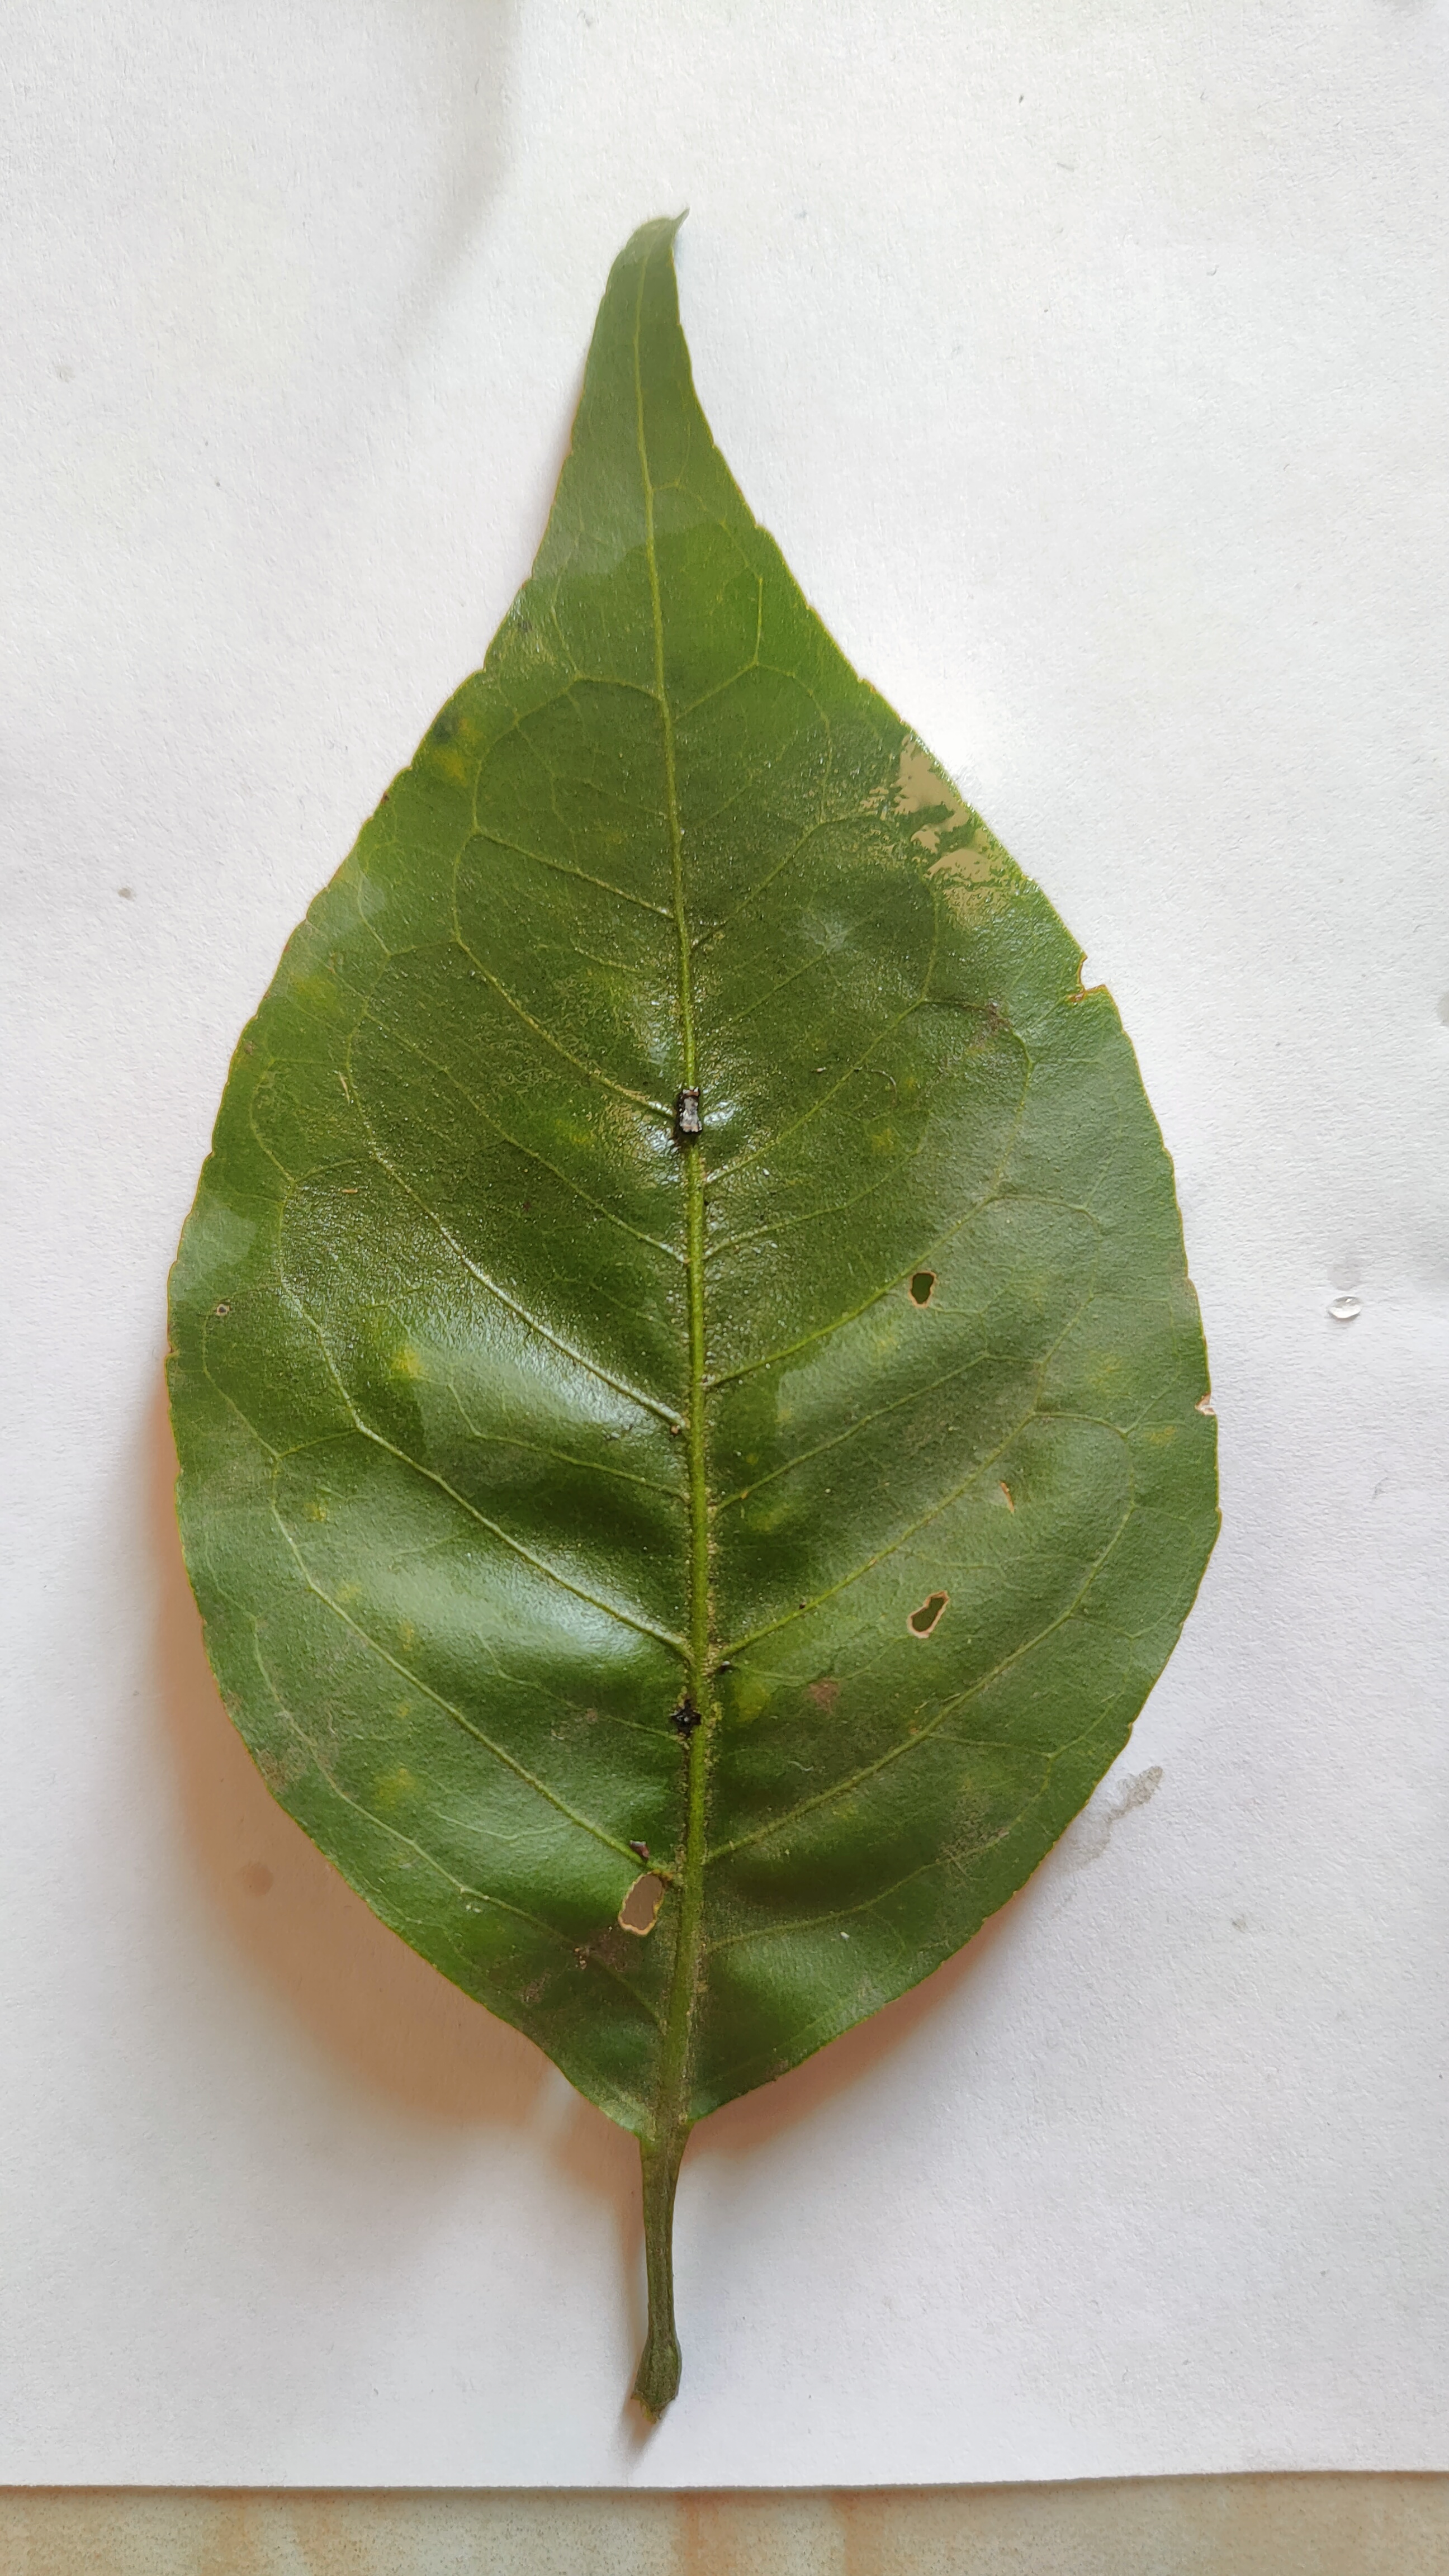
Leaf variety: Aegle marmelos